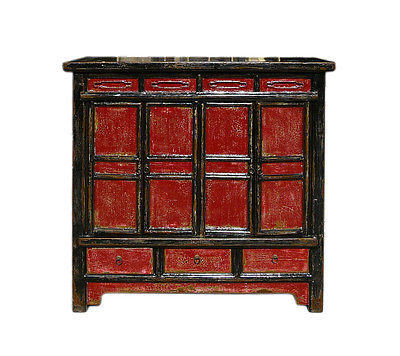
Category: cabinet